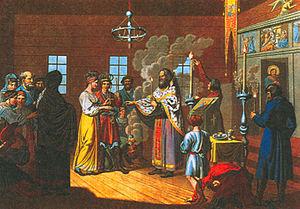
Mariage en Russie rurale. Gravure par K. Wagner. 1812.